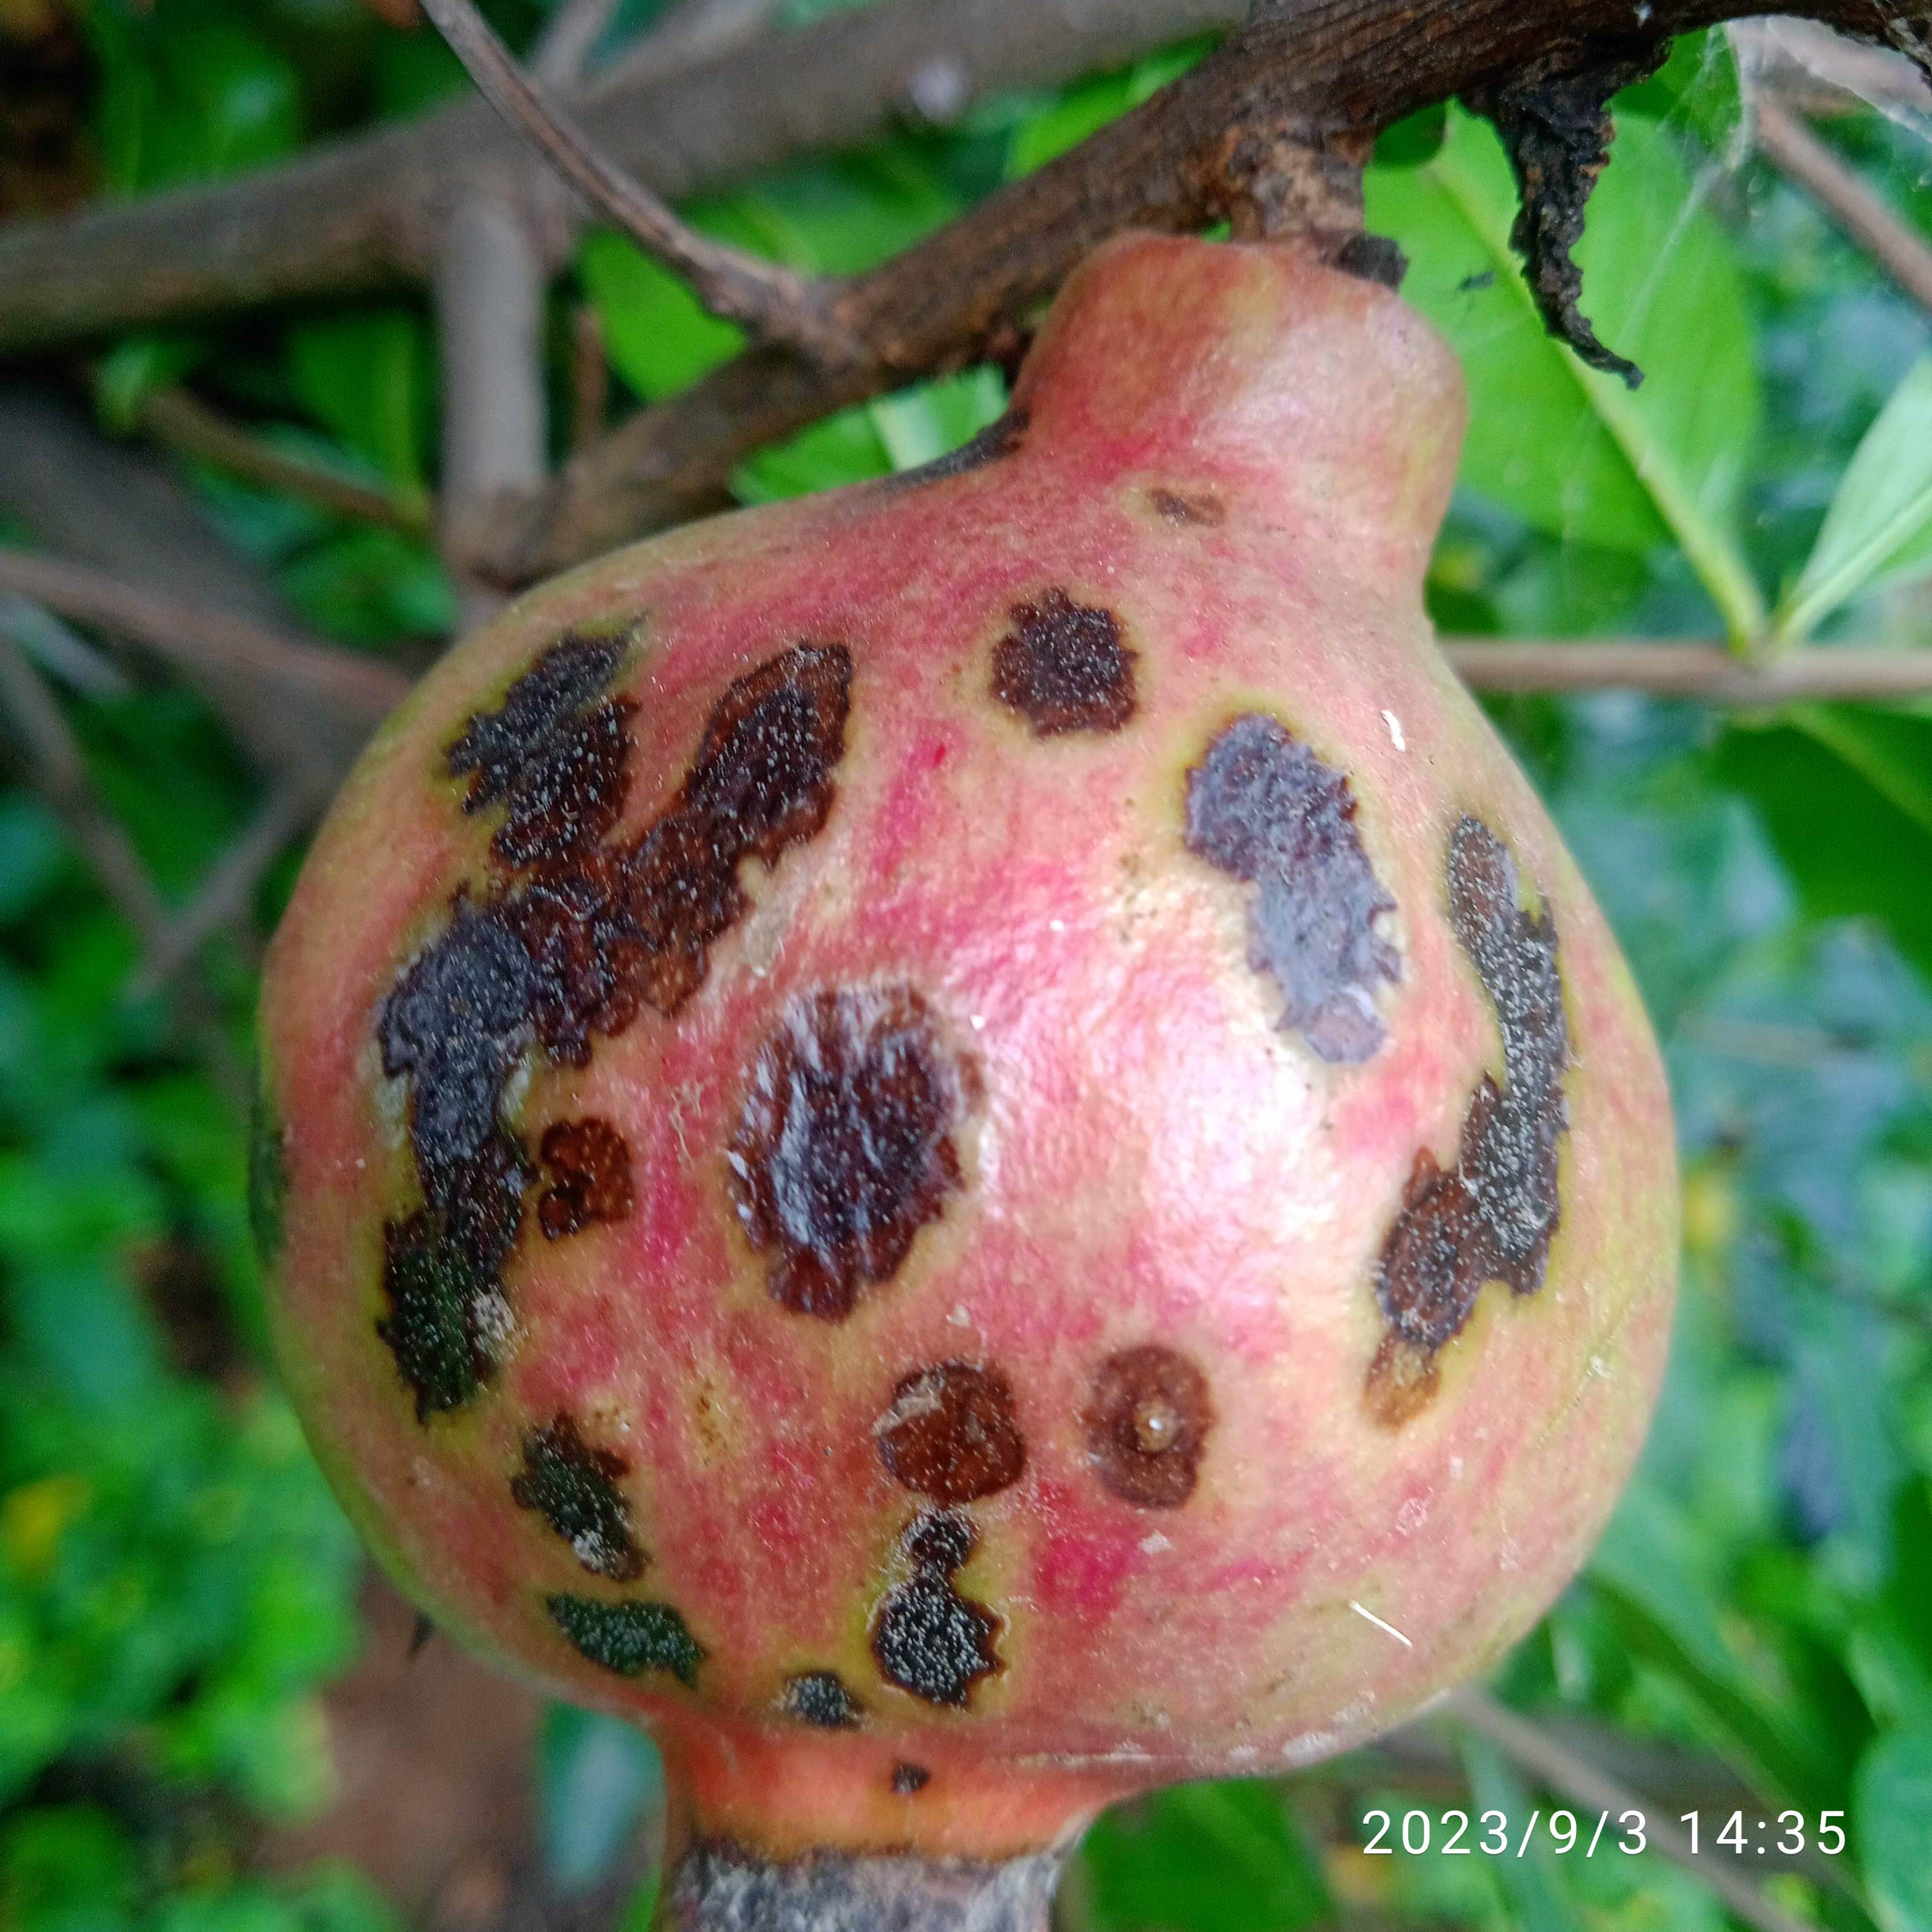
Label: Anthracnose